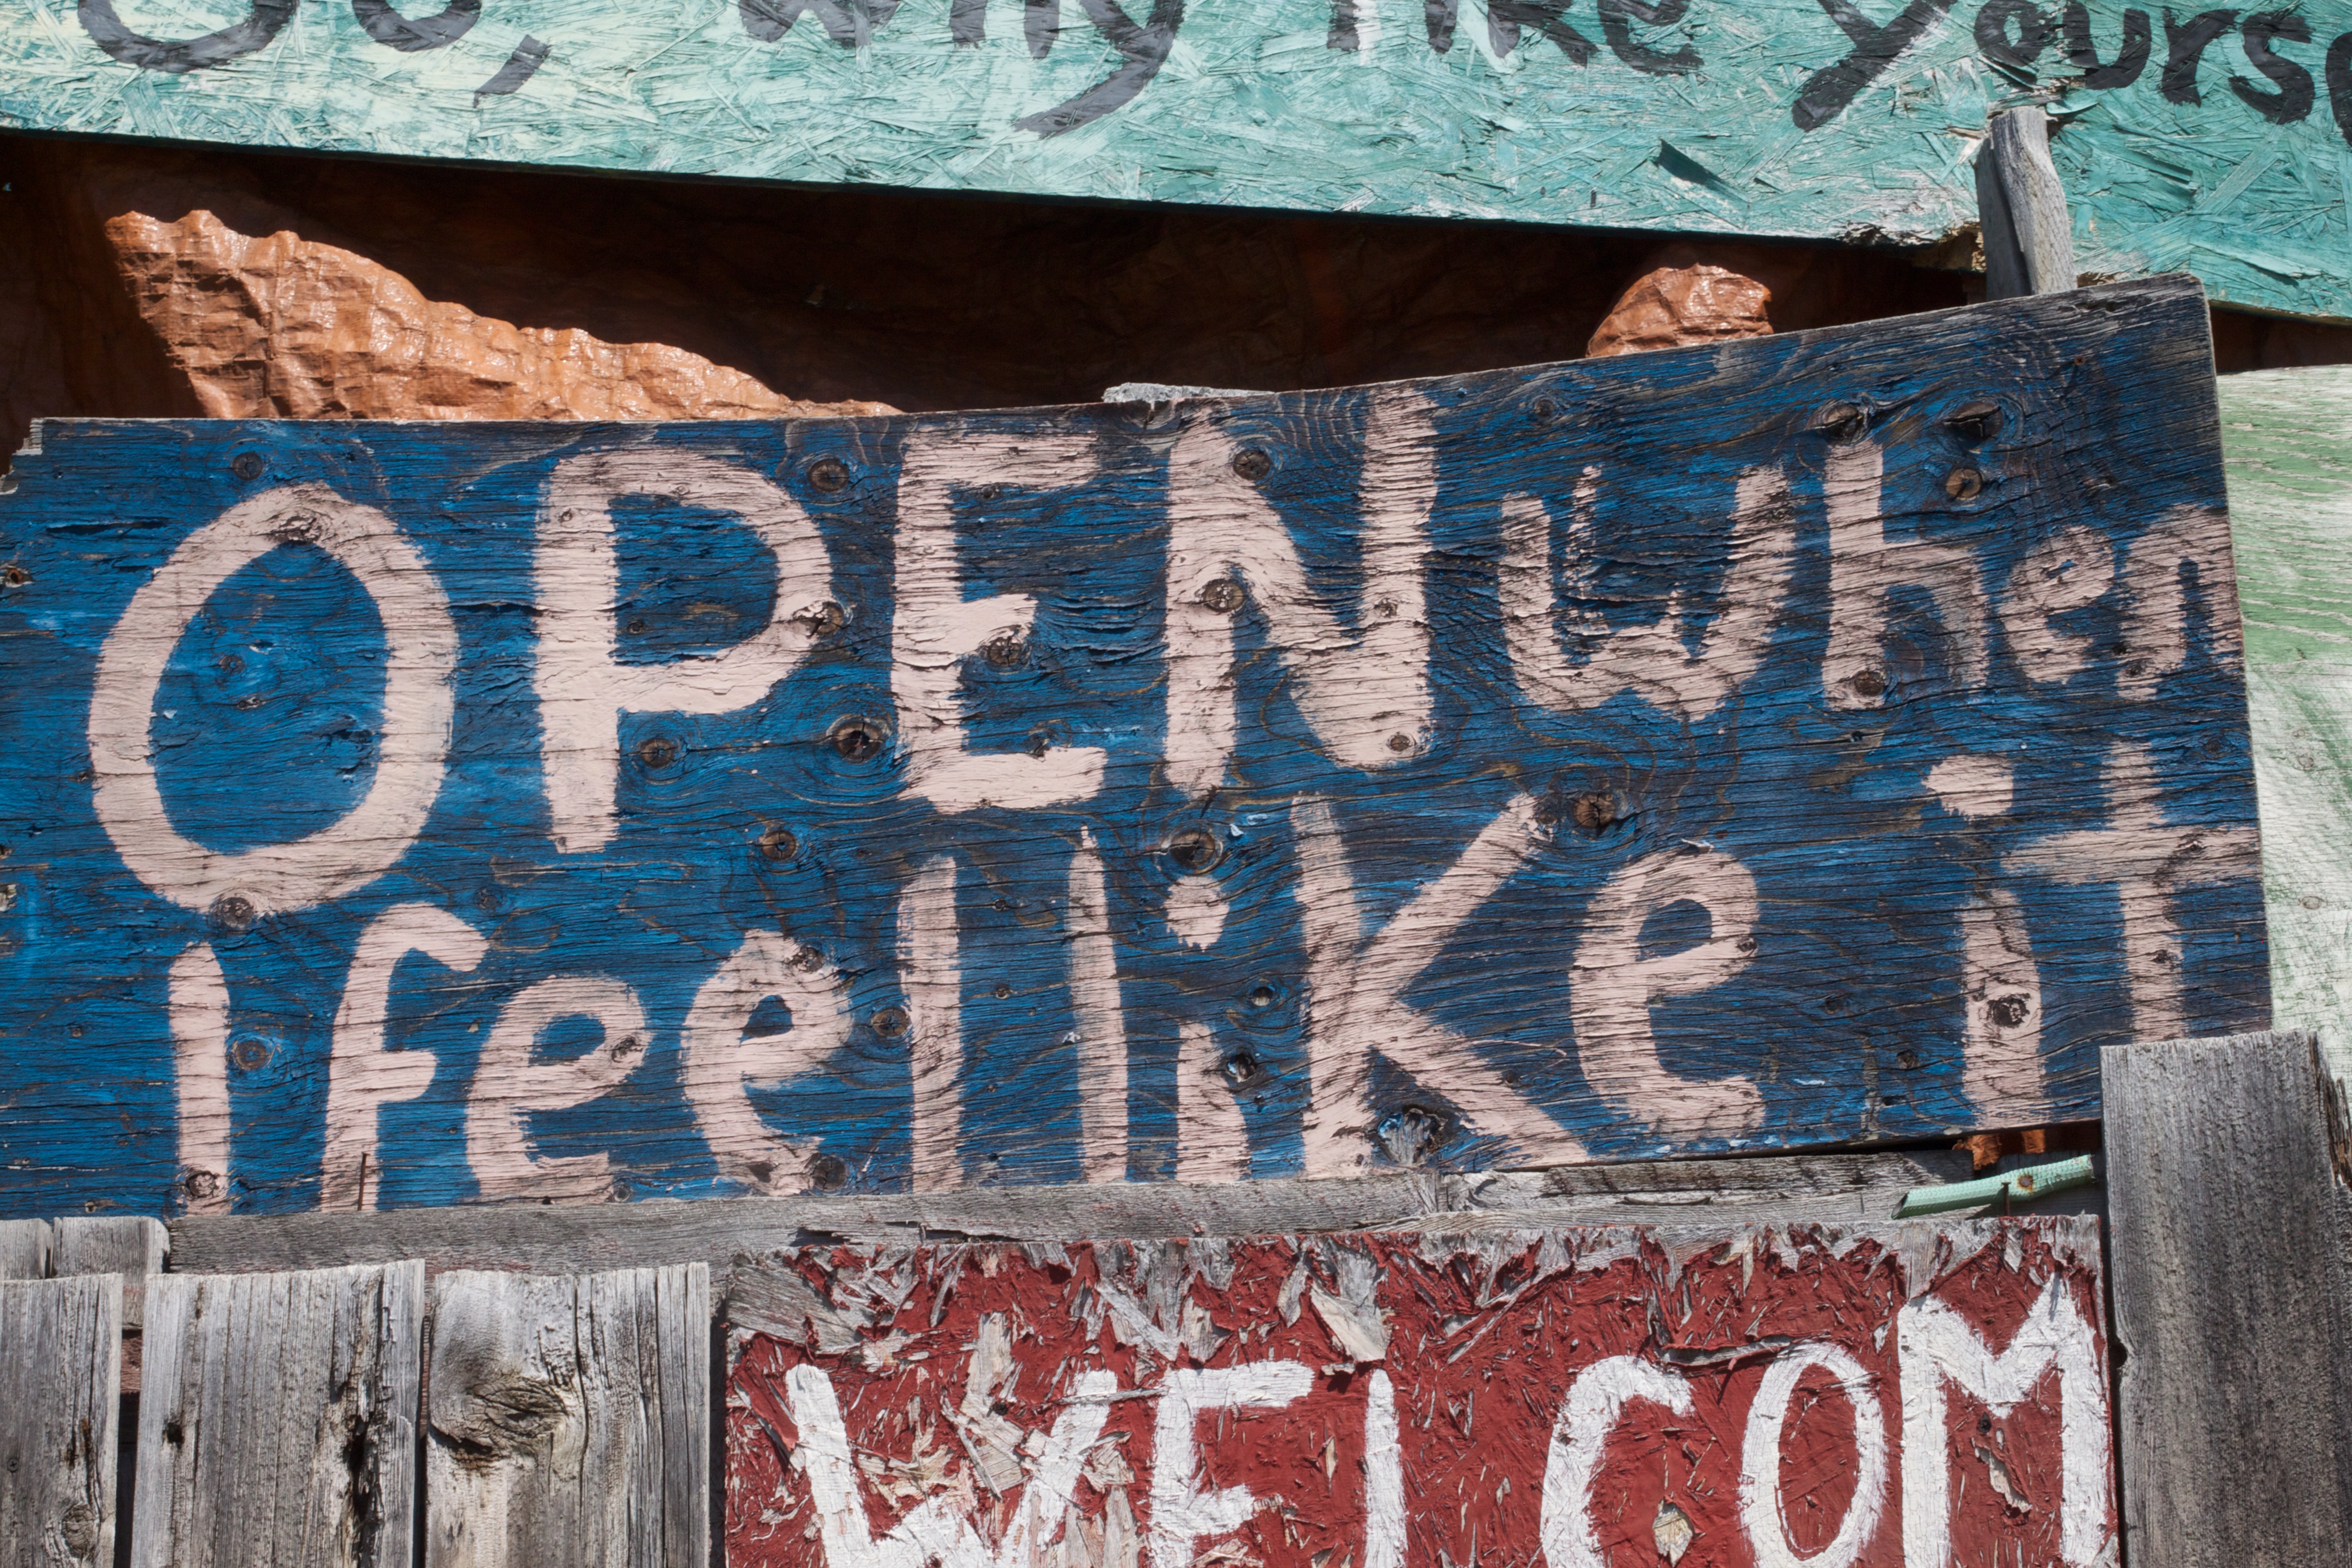
open, wall, sign, color, blue, graffiti, art, mural, odyssey, urban area